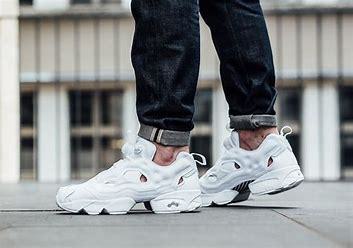
Brand: Reebok
Model: Instapump Fury OG